Franziska Kinz

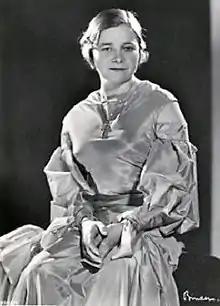
Franziska Kinz

Franziska Kinz (21 February 1897, Kufstein, Austria-Hungary (now Austria) – 26 April 1980, Meran, Italy) was an Austrian film actress.